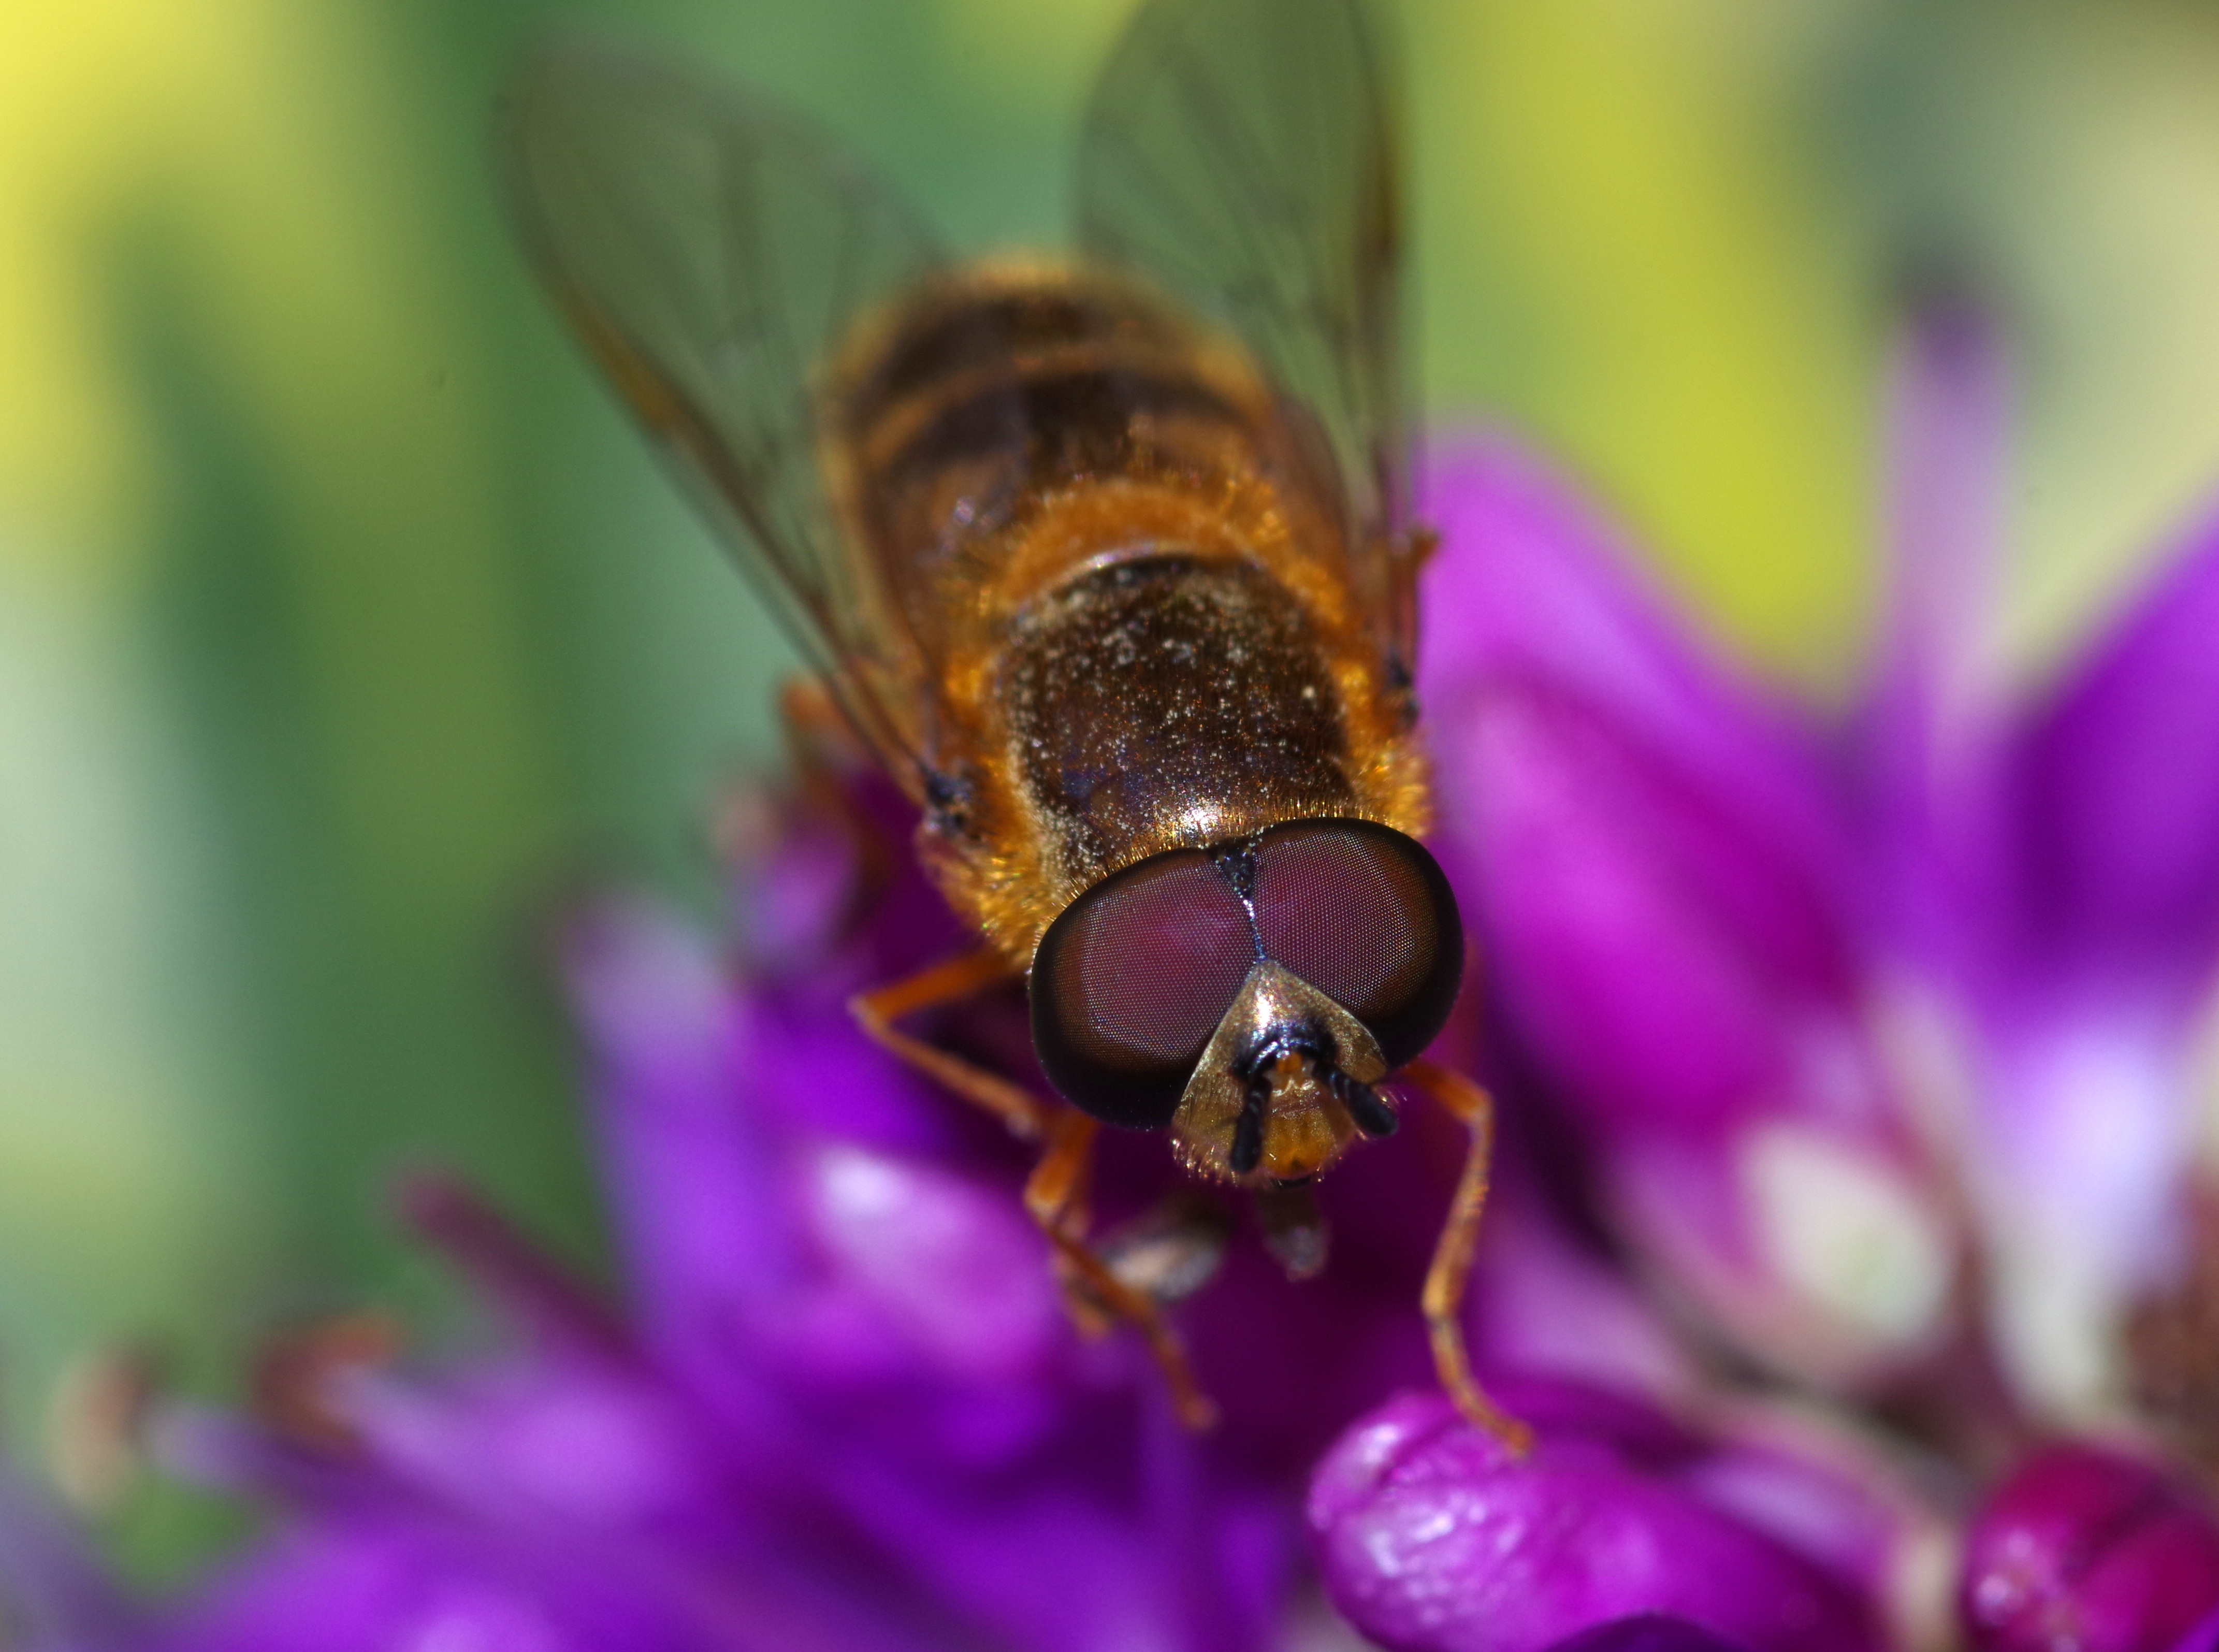
nature, photography, flower, petal, fly, wildlife, pollen, insect, macro, bug, close, flora, fauna, invertebrate, close up, hoverfly, eye, bee, nectar, macro photography, honey bee, pollinator, membrane winged insect